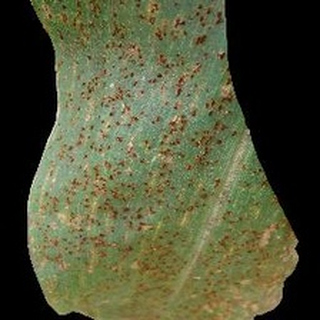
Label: corn_common_rust